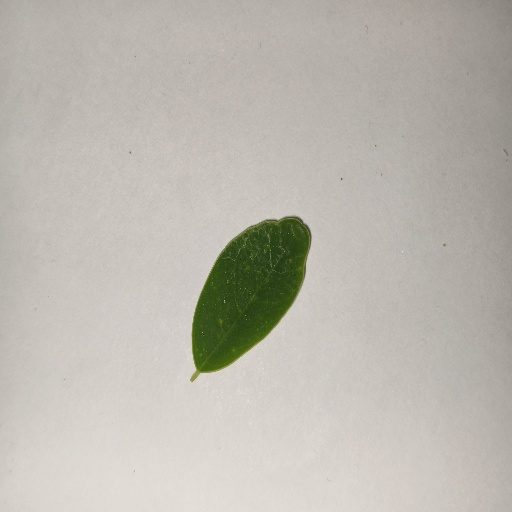
Species: Sojina
Leaf condition: Healthy Leaf